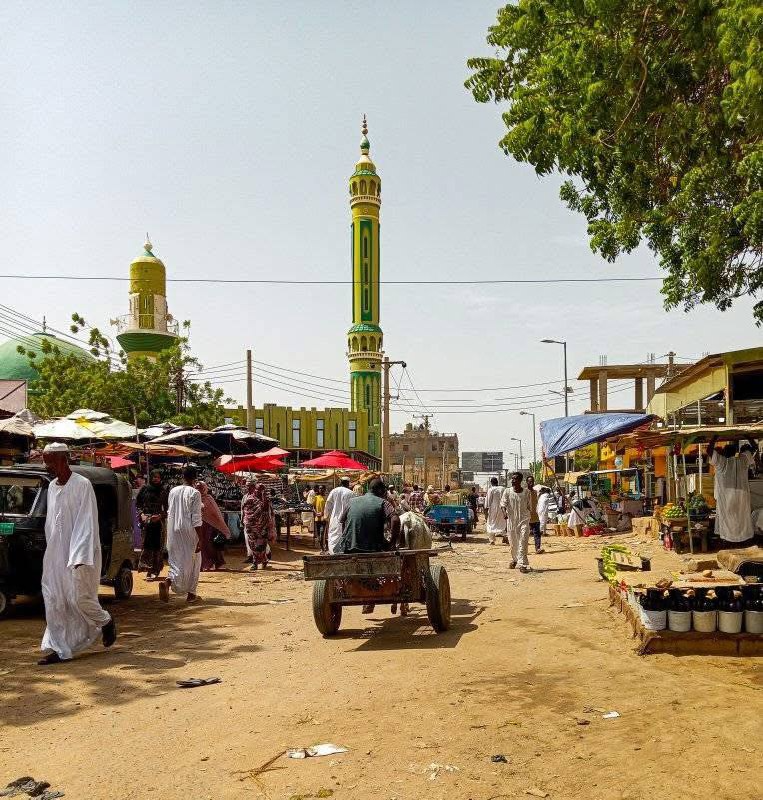
الوصف بالفصحى: حمار يجر عربة يجلس فيها شخص، ويسير في وسط سوق شعبي، وأمامه مسجد كبير داخل السوق
الوصف بالعامية السودانية: كارو راكب فيهو زول وماشي في نص سوق شعبي و قدامو مسجد كبير في السوق
التصنيف: Marketplaces